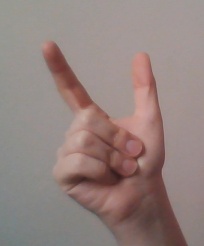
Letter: nun